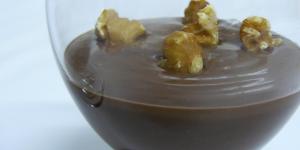
crema de chocolate y mascarpone